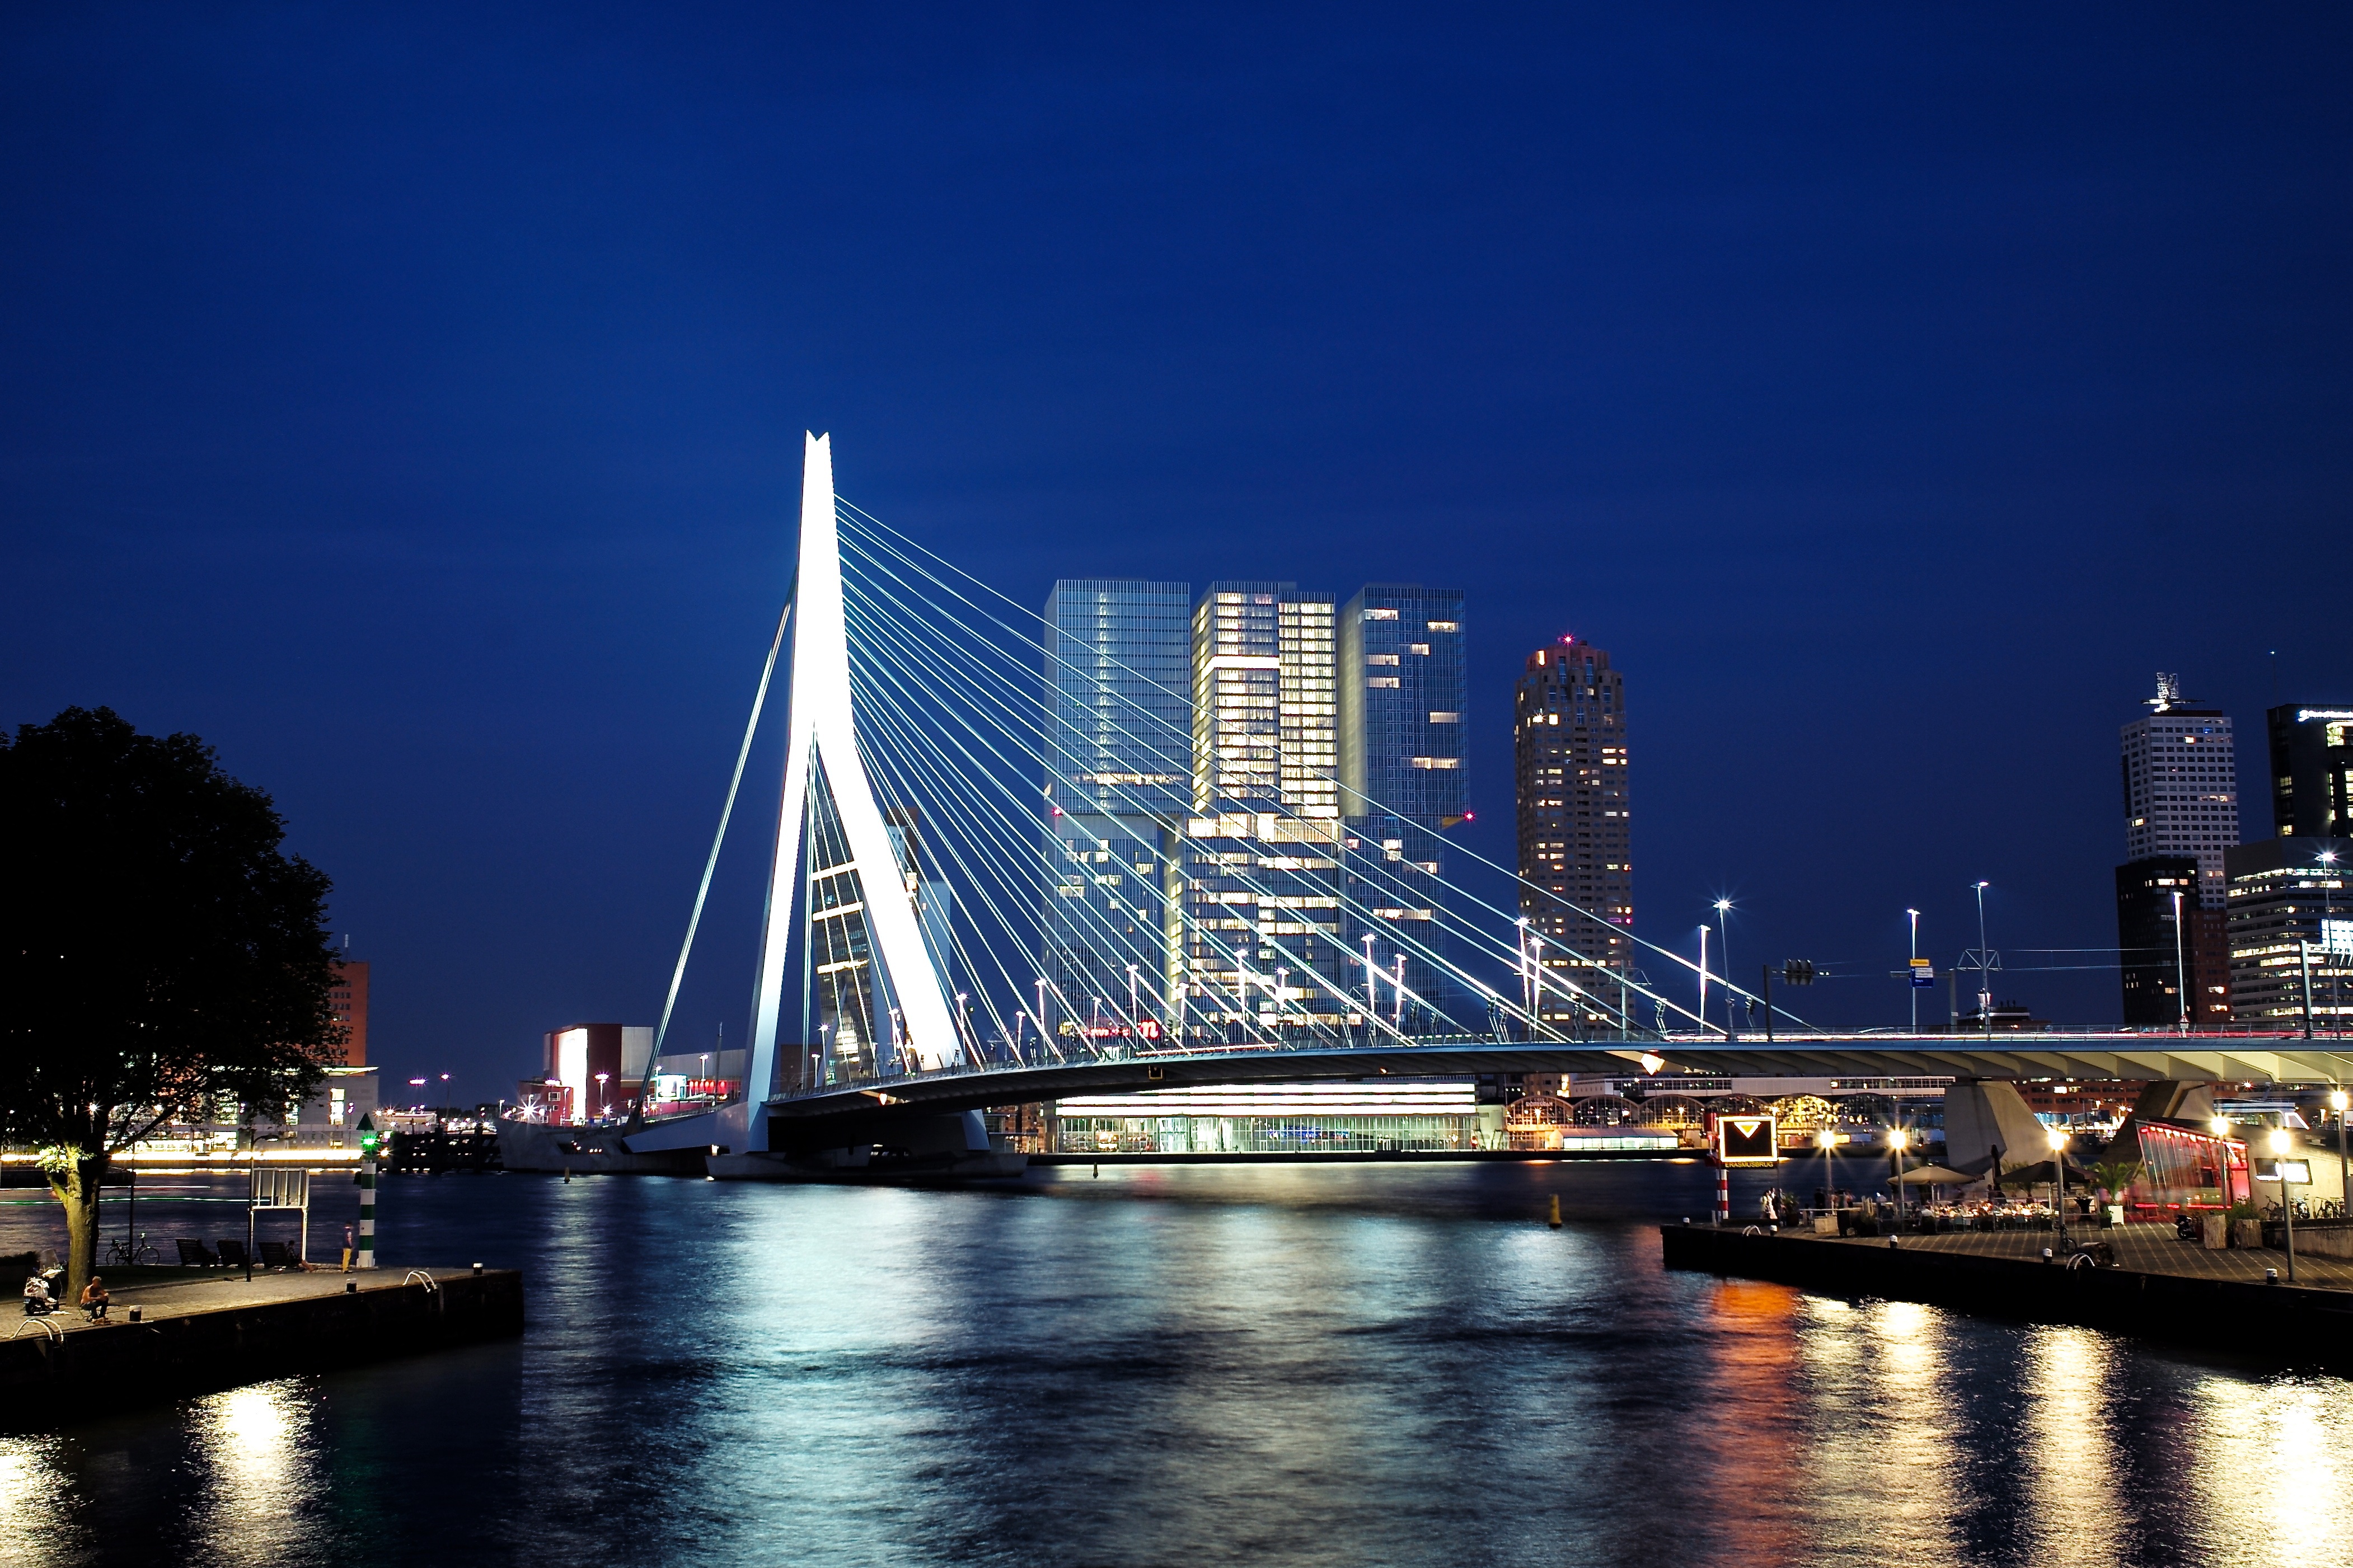
architecture, structure, sky, bridge, skyline, night, city, skyscraper, river, monument, cityscape, downtown, summer, travel, dusk, clear, europe, evening, architect, reflection, shine, landmark, waterway, tower block, swan, sculpture, art, holland, lights, netherlands, rotterdam, erasmus, brug, m, citylights, tripod, dutch, sparkling, longexposure, 28, f2, nightshot, leica, 240, most, summicron, shining, erasmusbrug, nieuwemaas, cablestayed, vanberkel, cable stayed bridge, human settlement, metropolitan area